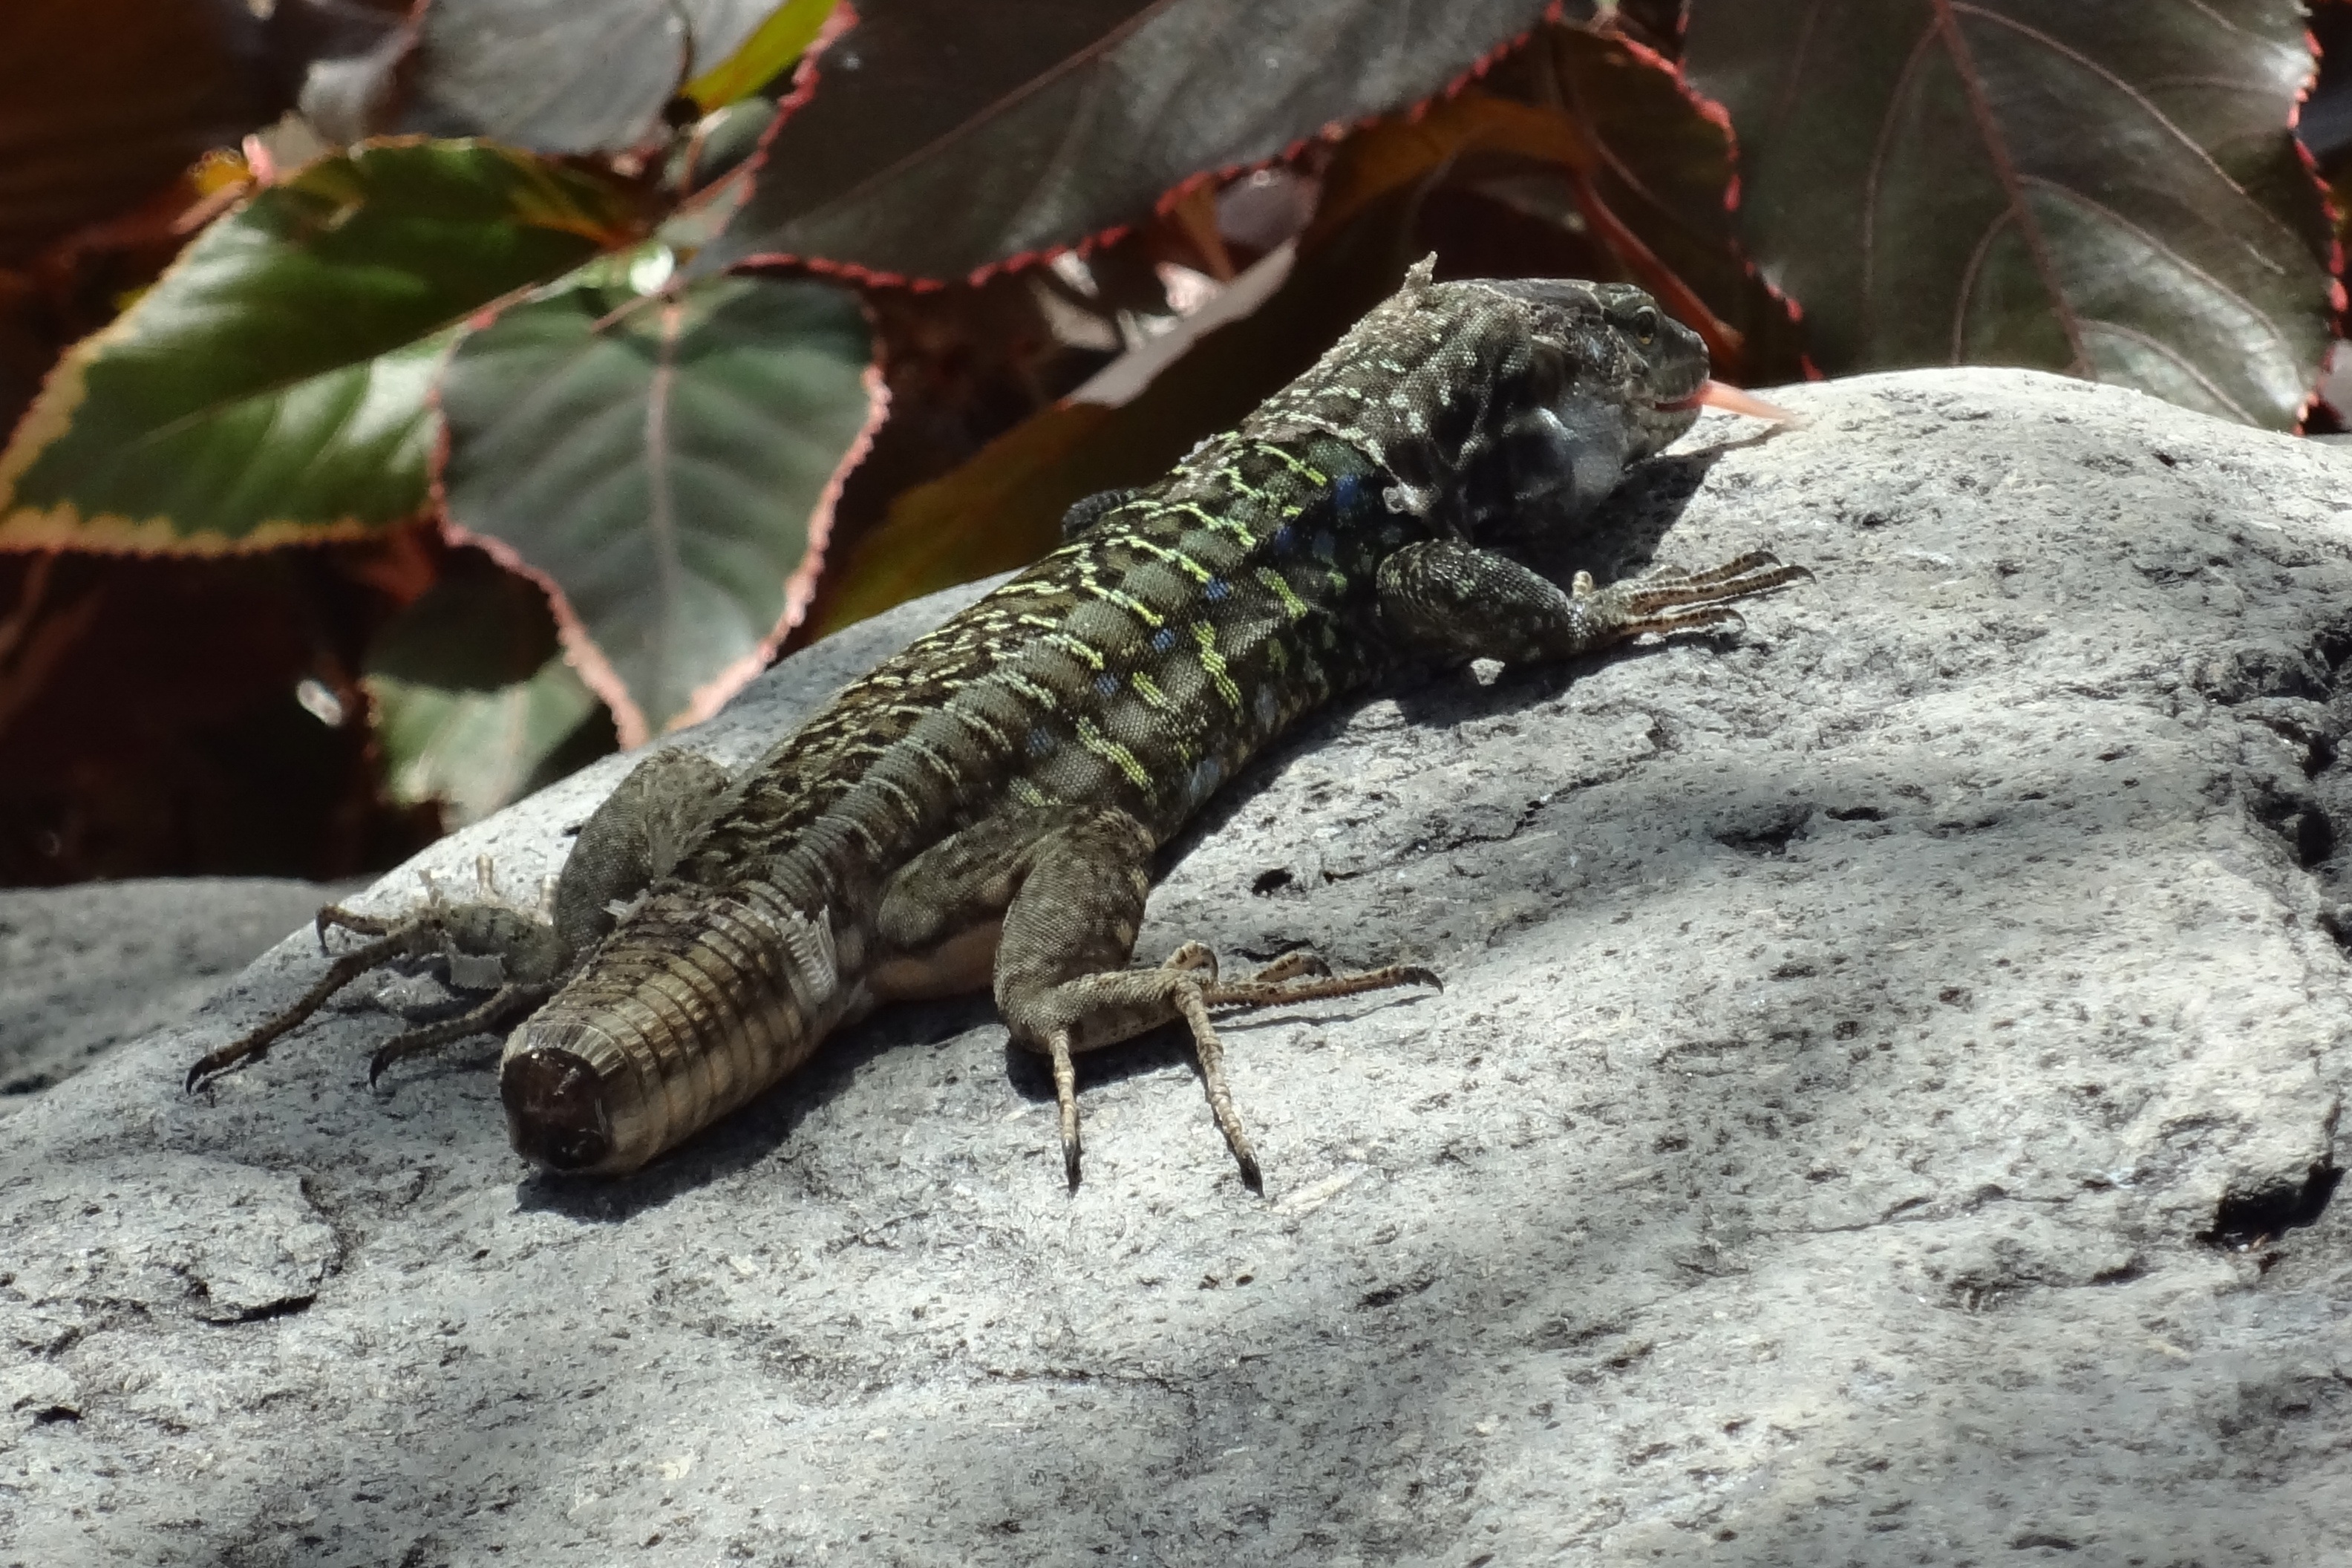
animal, wildlife, reptile, scale, iguana, fauna, lizard, crocodile, tail, reptiles, capped, short, reduced, cut off, injured, crocodilia, scaled reptile